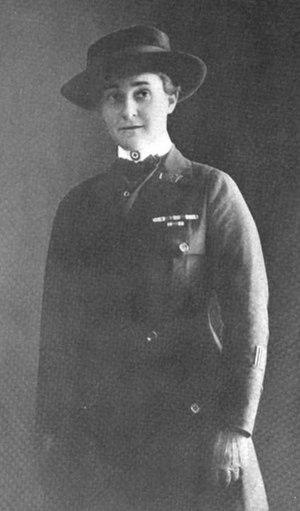
Alice Fitzgerald, née le 13 mars 1875 à Florence et morte le 10 novembre 1962 à New York, est une infirmière américaine qui a servi en Europe pendant et après la Première Guerre mondiale. Elle a notamment reçu la médaille Florence Nightingale du Comité international de la Croix-Rouge pour ses réalisations.